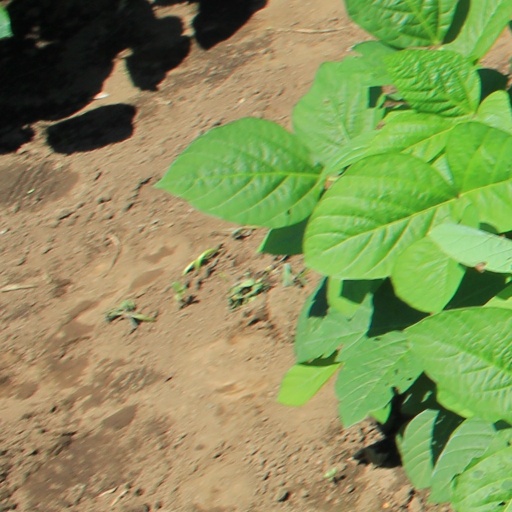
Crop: soybean